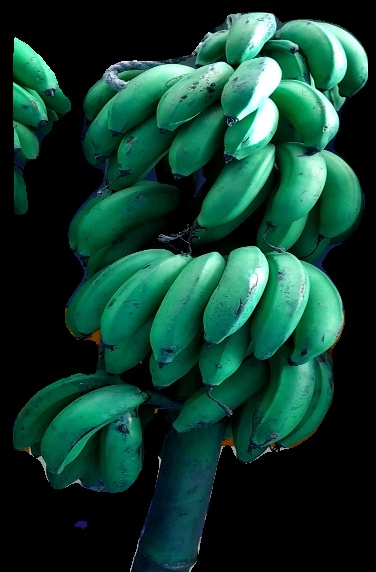
Variety: rasbale
Grade: grade2